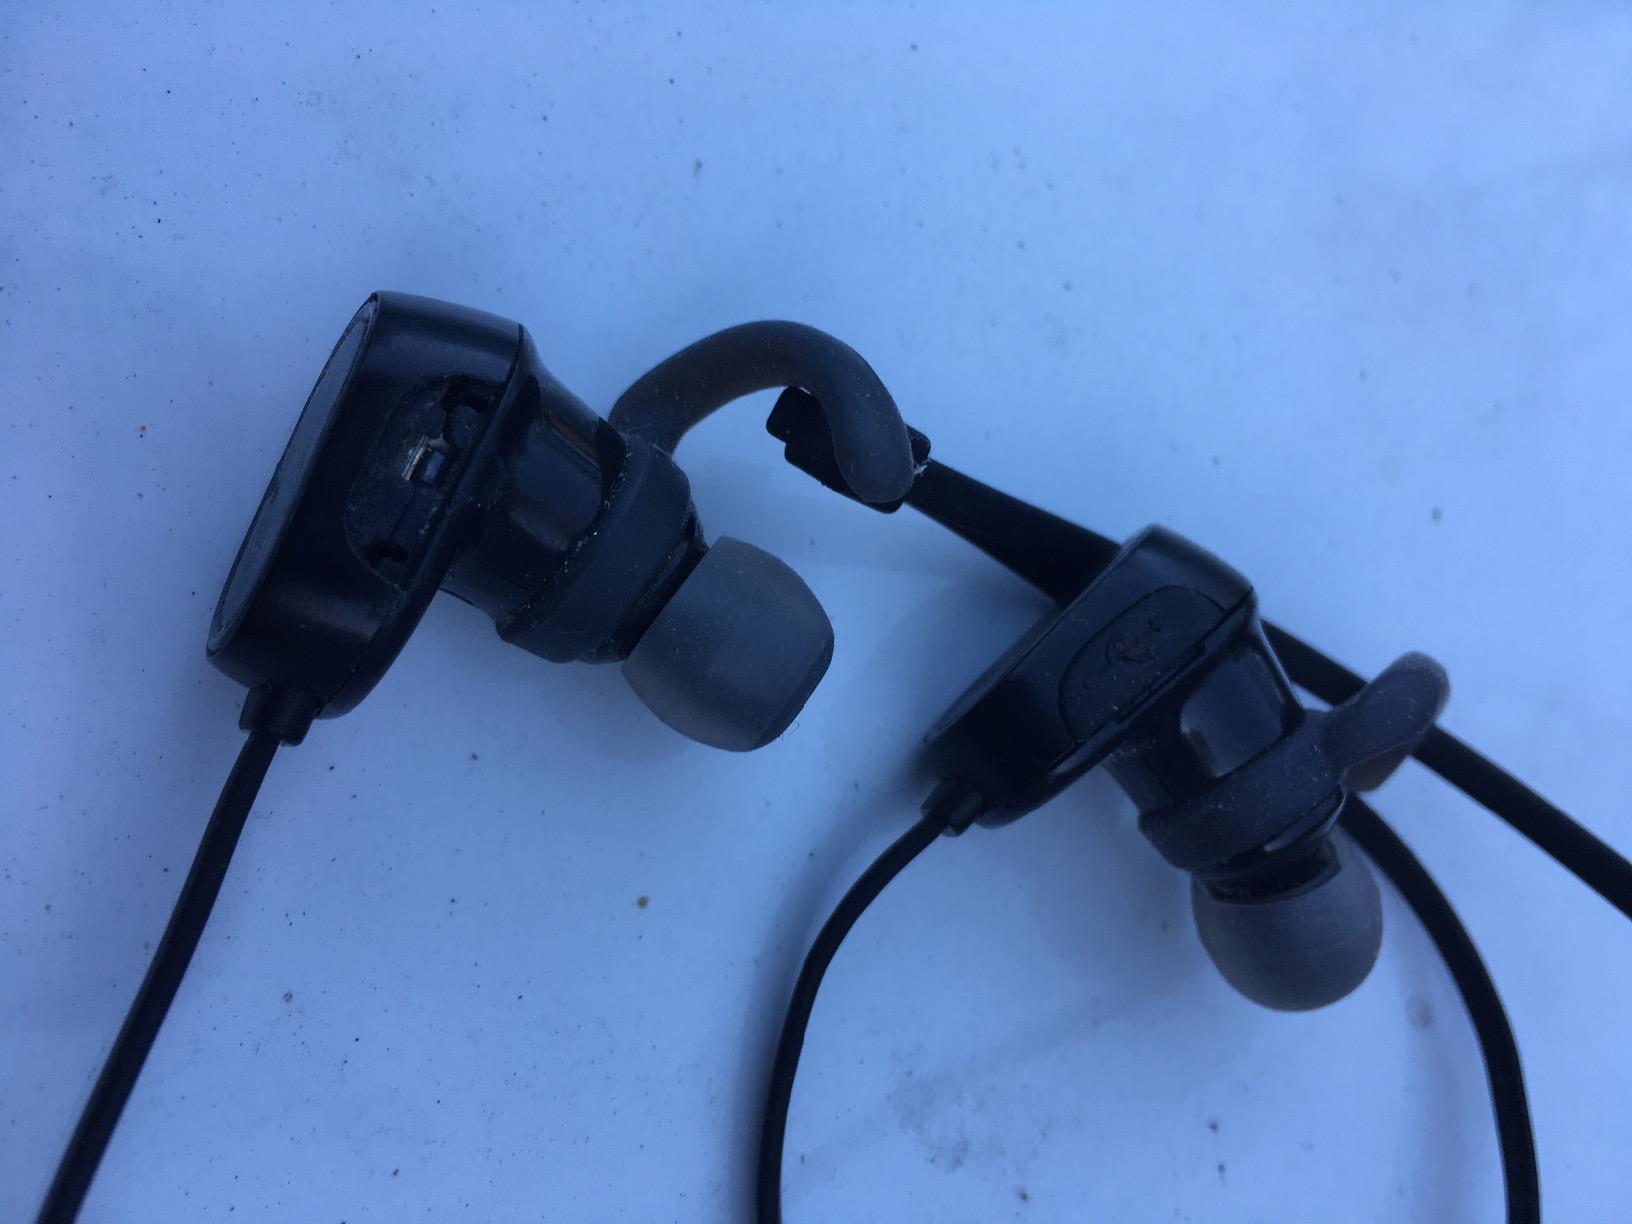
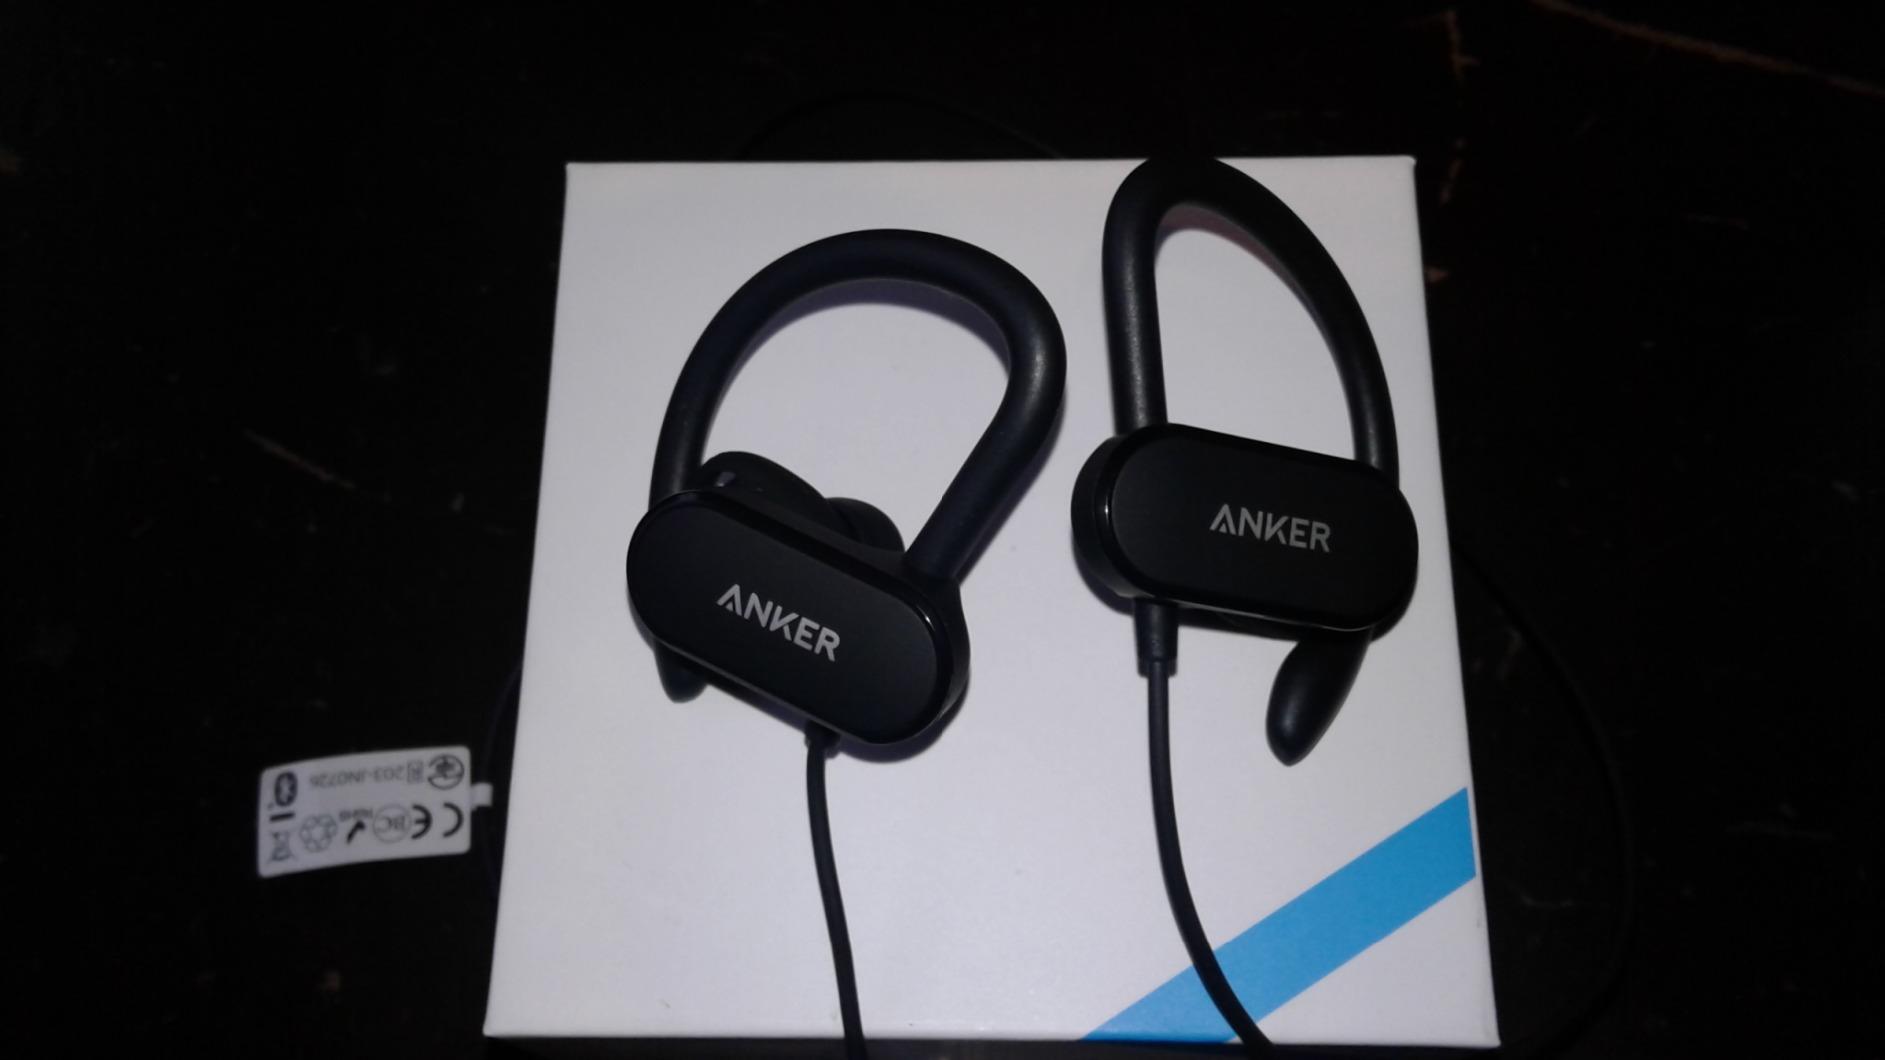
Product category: headphones
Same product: no